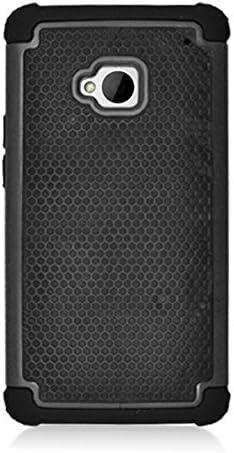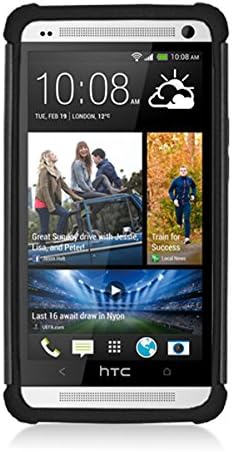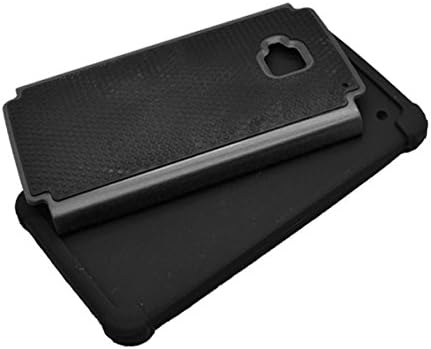
Eagle Cell PAHTCM7V3BKBK Hybrid Rugged Armor Case for HTC One/M7 - Retail Packaging - Black
Category: Cell Phones & Accessories
This hybrid Black/Black protective case is an ideal way to protect and keep your HTC One / M7 safe and looking good. Designed to be form-fitting, durable and functional, it brings your device bold looks and protection to match. The EagleCell Armor hybrid case features a two layer design: a silicone interior and a hardened external cover, providing superior shock absorption and scratch resistance. Give your HTC One / M7 the reassurance it needs. Unmatchable quality. Unbeatable Convenience. Unyielding Protection.
Features: Two layer design includes a silicone interior and a hardened external cover, providing superior shock absorption and scratch resistance | Case reinforced from the front edges and protects the phone from scratches or dust | Designed for the HTC One / M7 | Unmatchable quality. Unbeatable Convenience. Unyielding Protection.